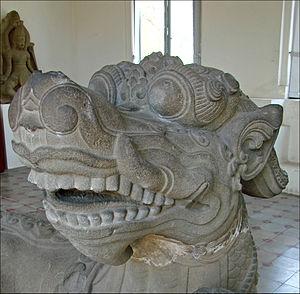
Henri Ernest Jean Parmentier, né le 3 janvier 1871 dans le 6ᵉ arrondissement de Paris et mort le 22 février 1949 à Phnom Penh, est un archéologue français diplômé des Beaux-Arts. En 1905, il obtient le Diplôme d'Architecte du Gouvernement.